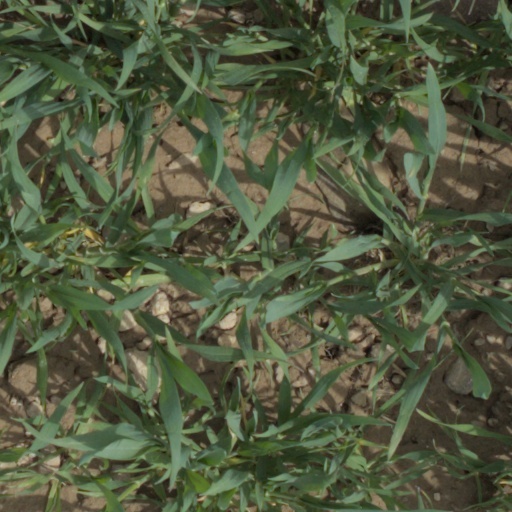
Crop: wheat